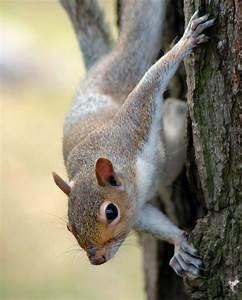
squirrel